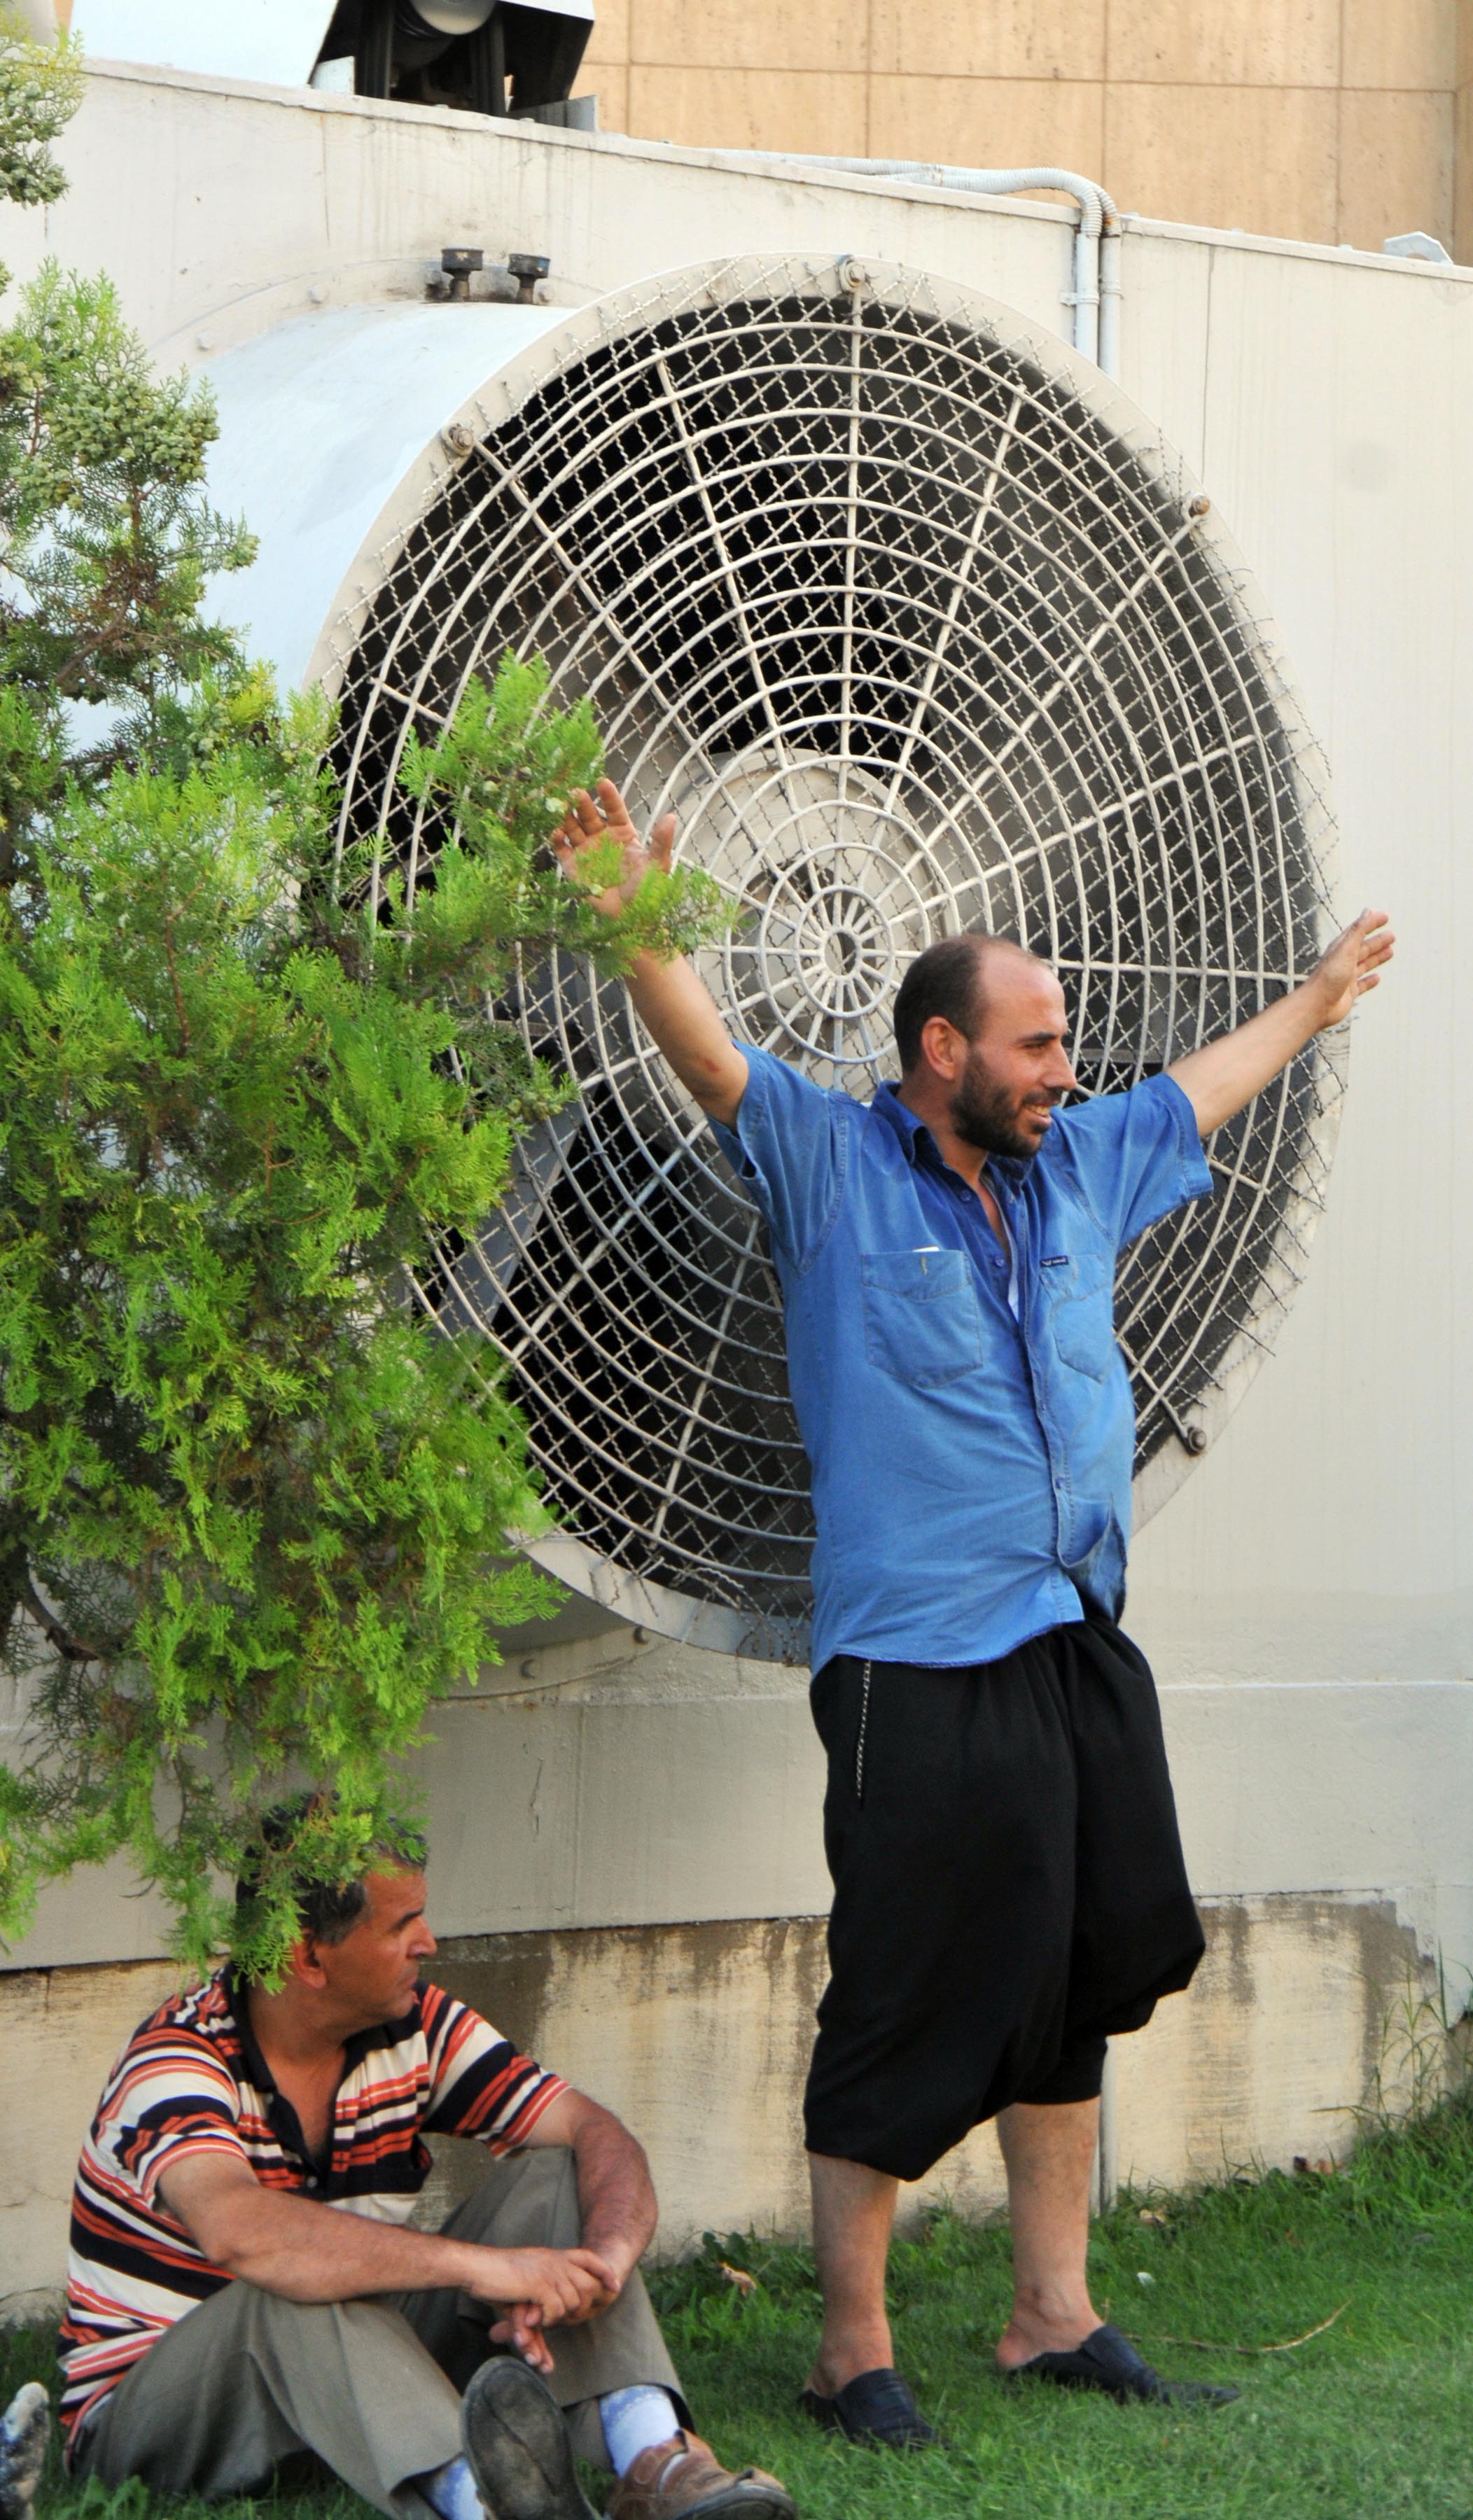
nature, mechanical fan, net, fun, leisure